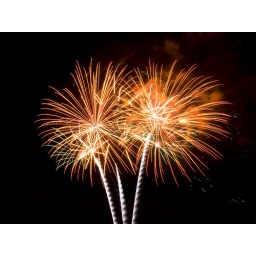
Couldn't get the bay bridge in frame even though I could see it. I had fence and people issues.